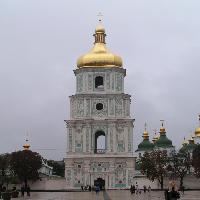
Weather: cloudy or overcast